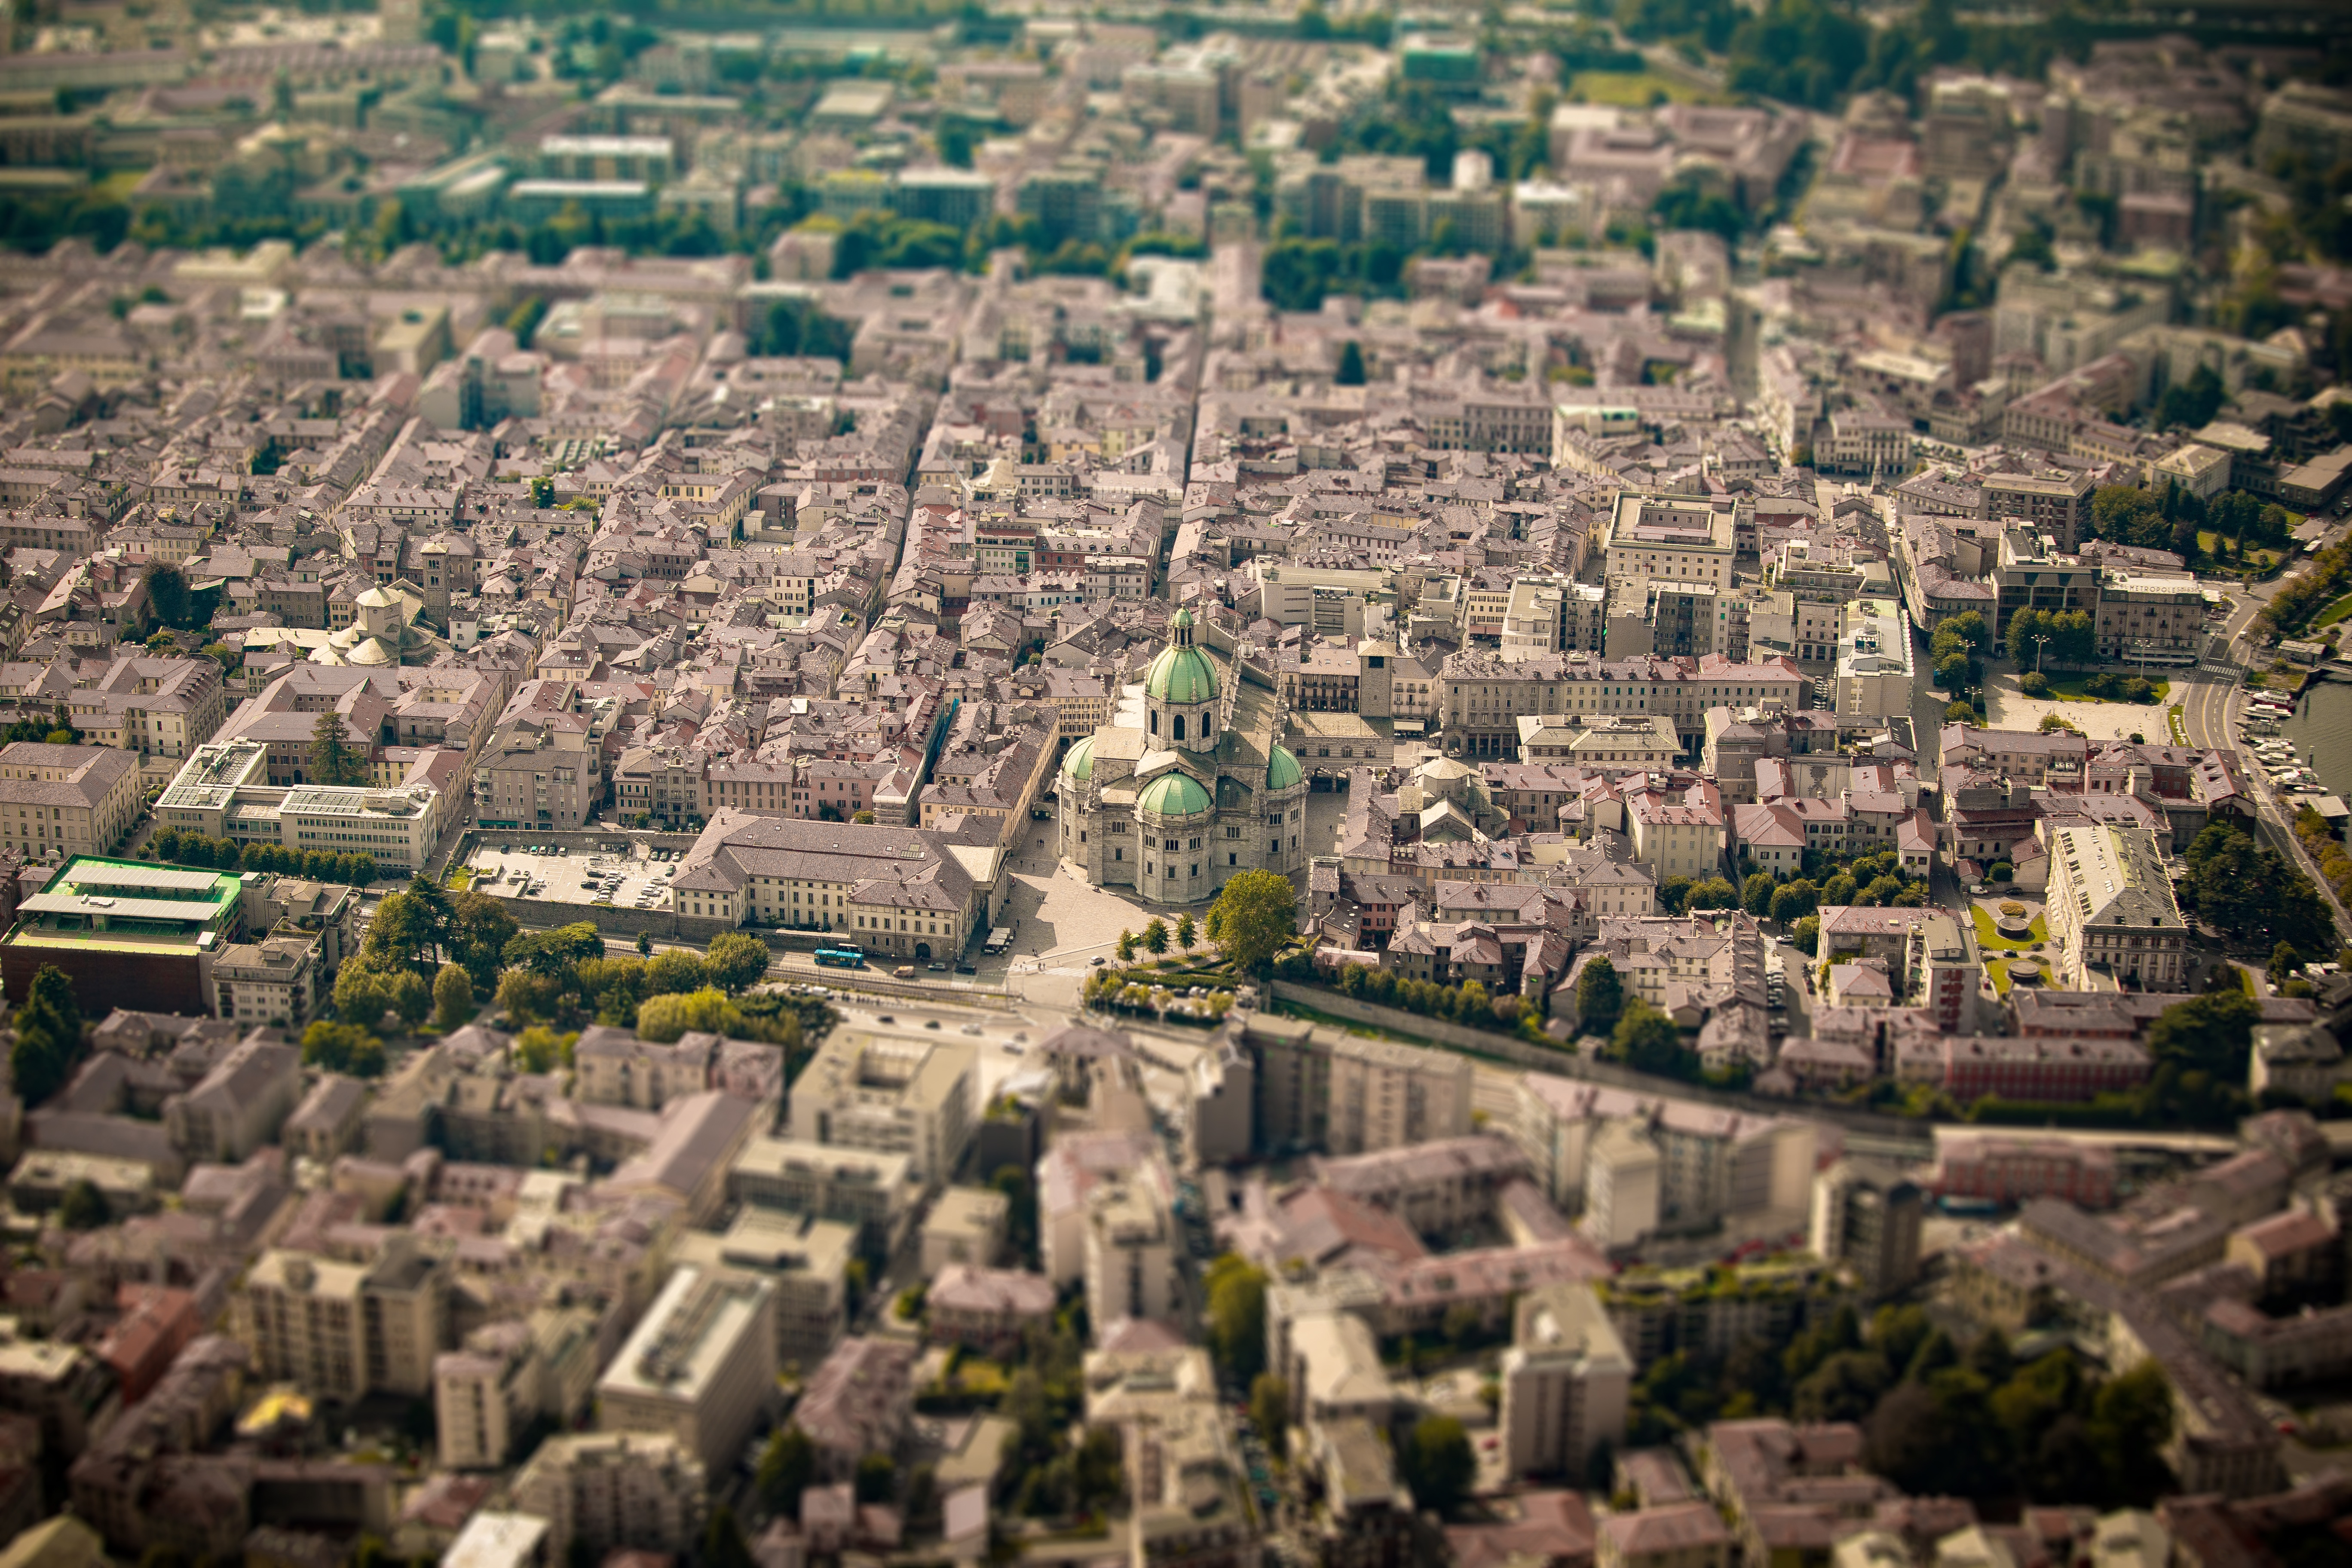
landscape, skyline, photography, villa, lake, town, city, skyscraper, cityscape, panorama, summer, suburb, holiday, landmark, italy, church, old town, bank, cool image, mountains, homes, dom, i, idyll, como, lake como, tilshift, italian, metropolis, neighbourhood, bird's eye view, aerial photography, urban area, ancient history, residential area, human settlement